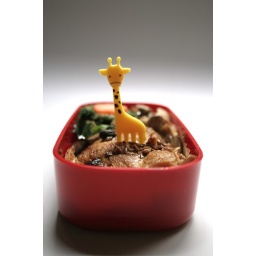
sad giraffe in black bean chicken